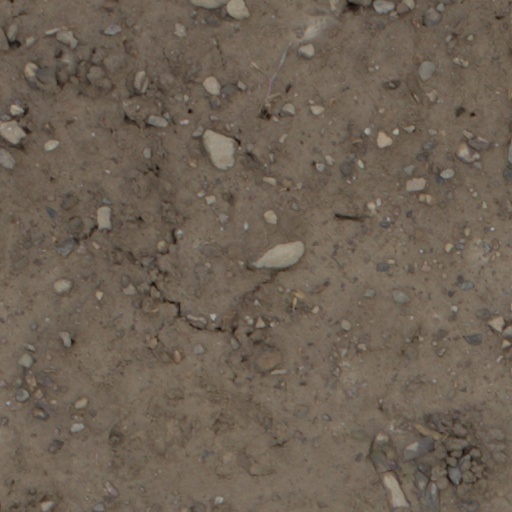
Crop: wheat